Terminalia ferdinandiana

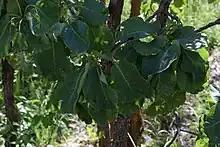
Foliage

Terminalia ferdinandiana, most commonly known as the Kakadu plum and also called the gubinge, billygoat plum, green plum, salty plum, murunga, mador and other names, is a flowering plant in the family Combretaceae, native to Australia, widespread throughout the tropical woodlands from north-western Australia to eastern Arnhem Land. Used as a traditional bush food and bush medicine for centuries, the fruit has especially high levels of vitamin C.